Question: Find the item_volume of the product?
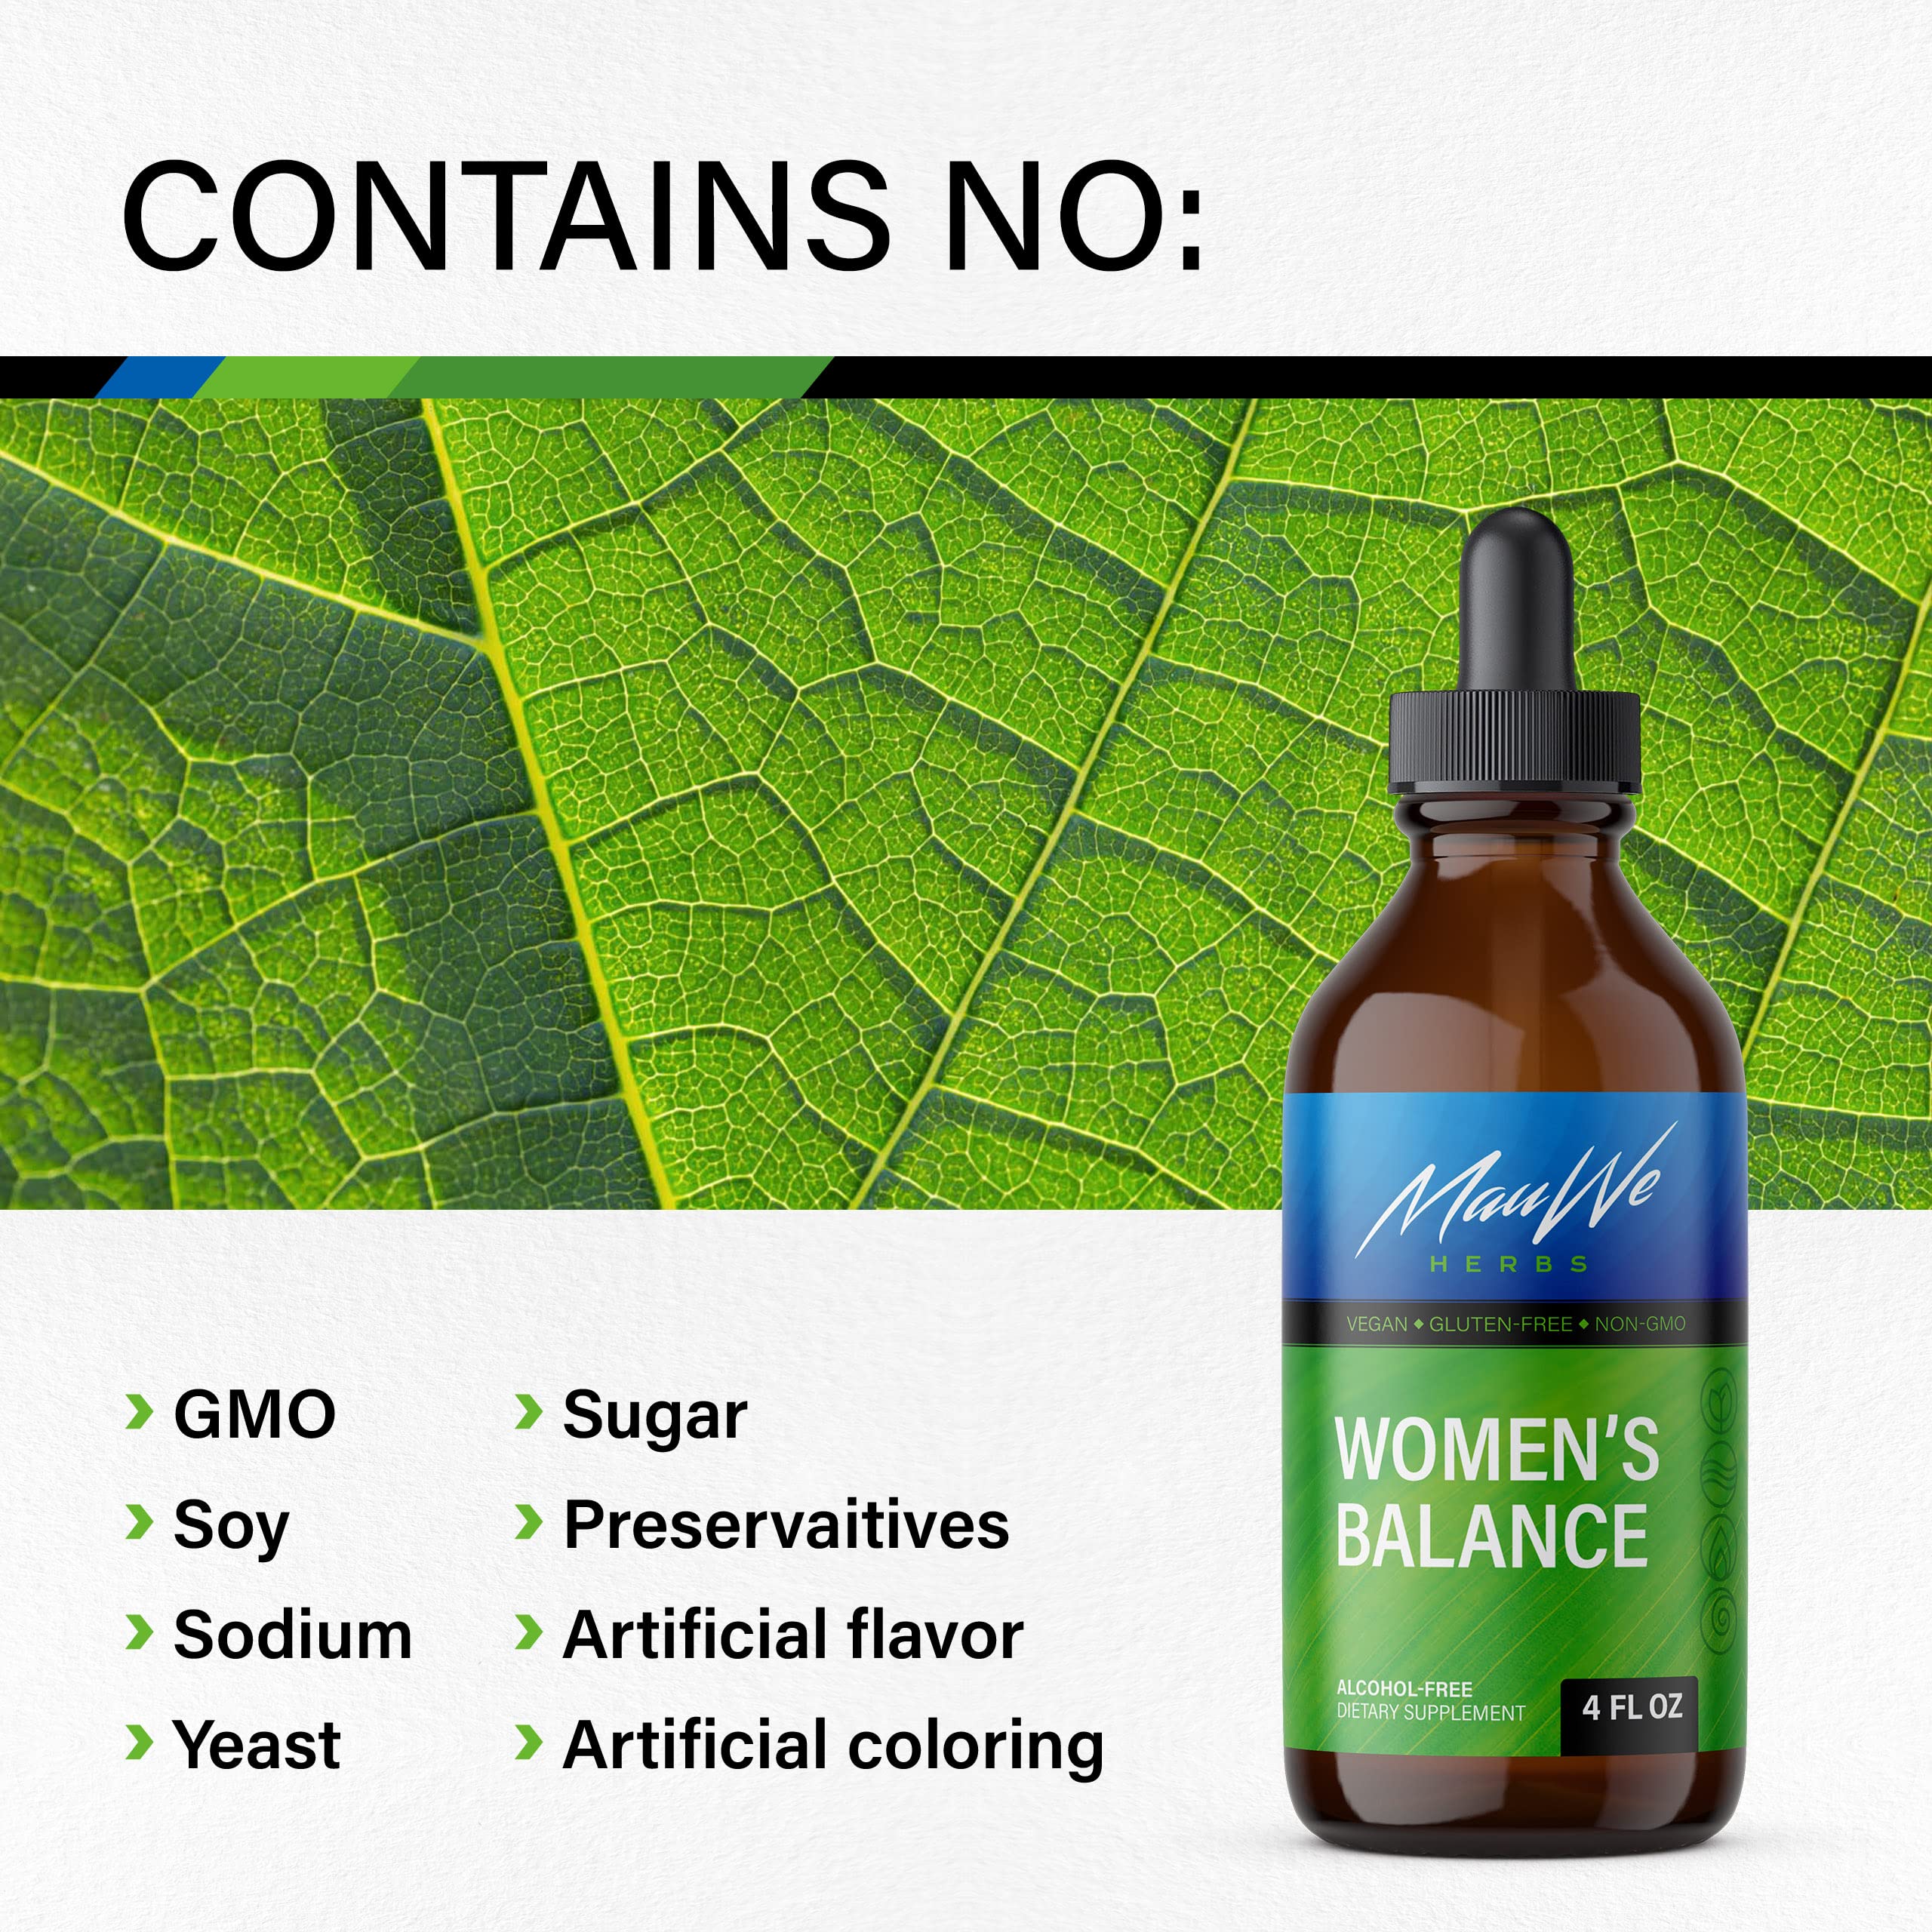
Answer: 4.0 fluid ounce